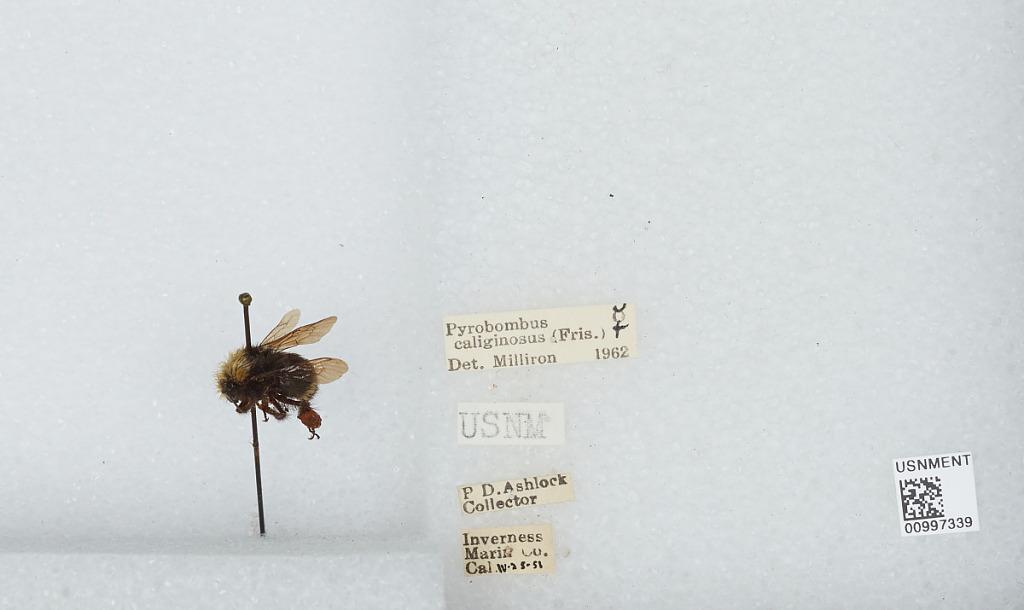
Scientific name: Bombus (Fervidobombus) californicus Smith
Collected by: P. Ashlock
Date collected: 1951-4-25
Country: United States
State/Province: California
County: Marin
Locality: Inverness
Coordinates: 38.1011, -122.857
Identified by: Milliron